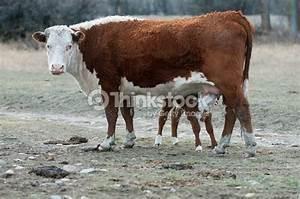
cow